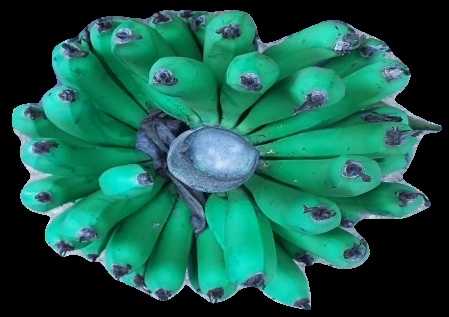
Variety: pachbale
Grade: grade2